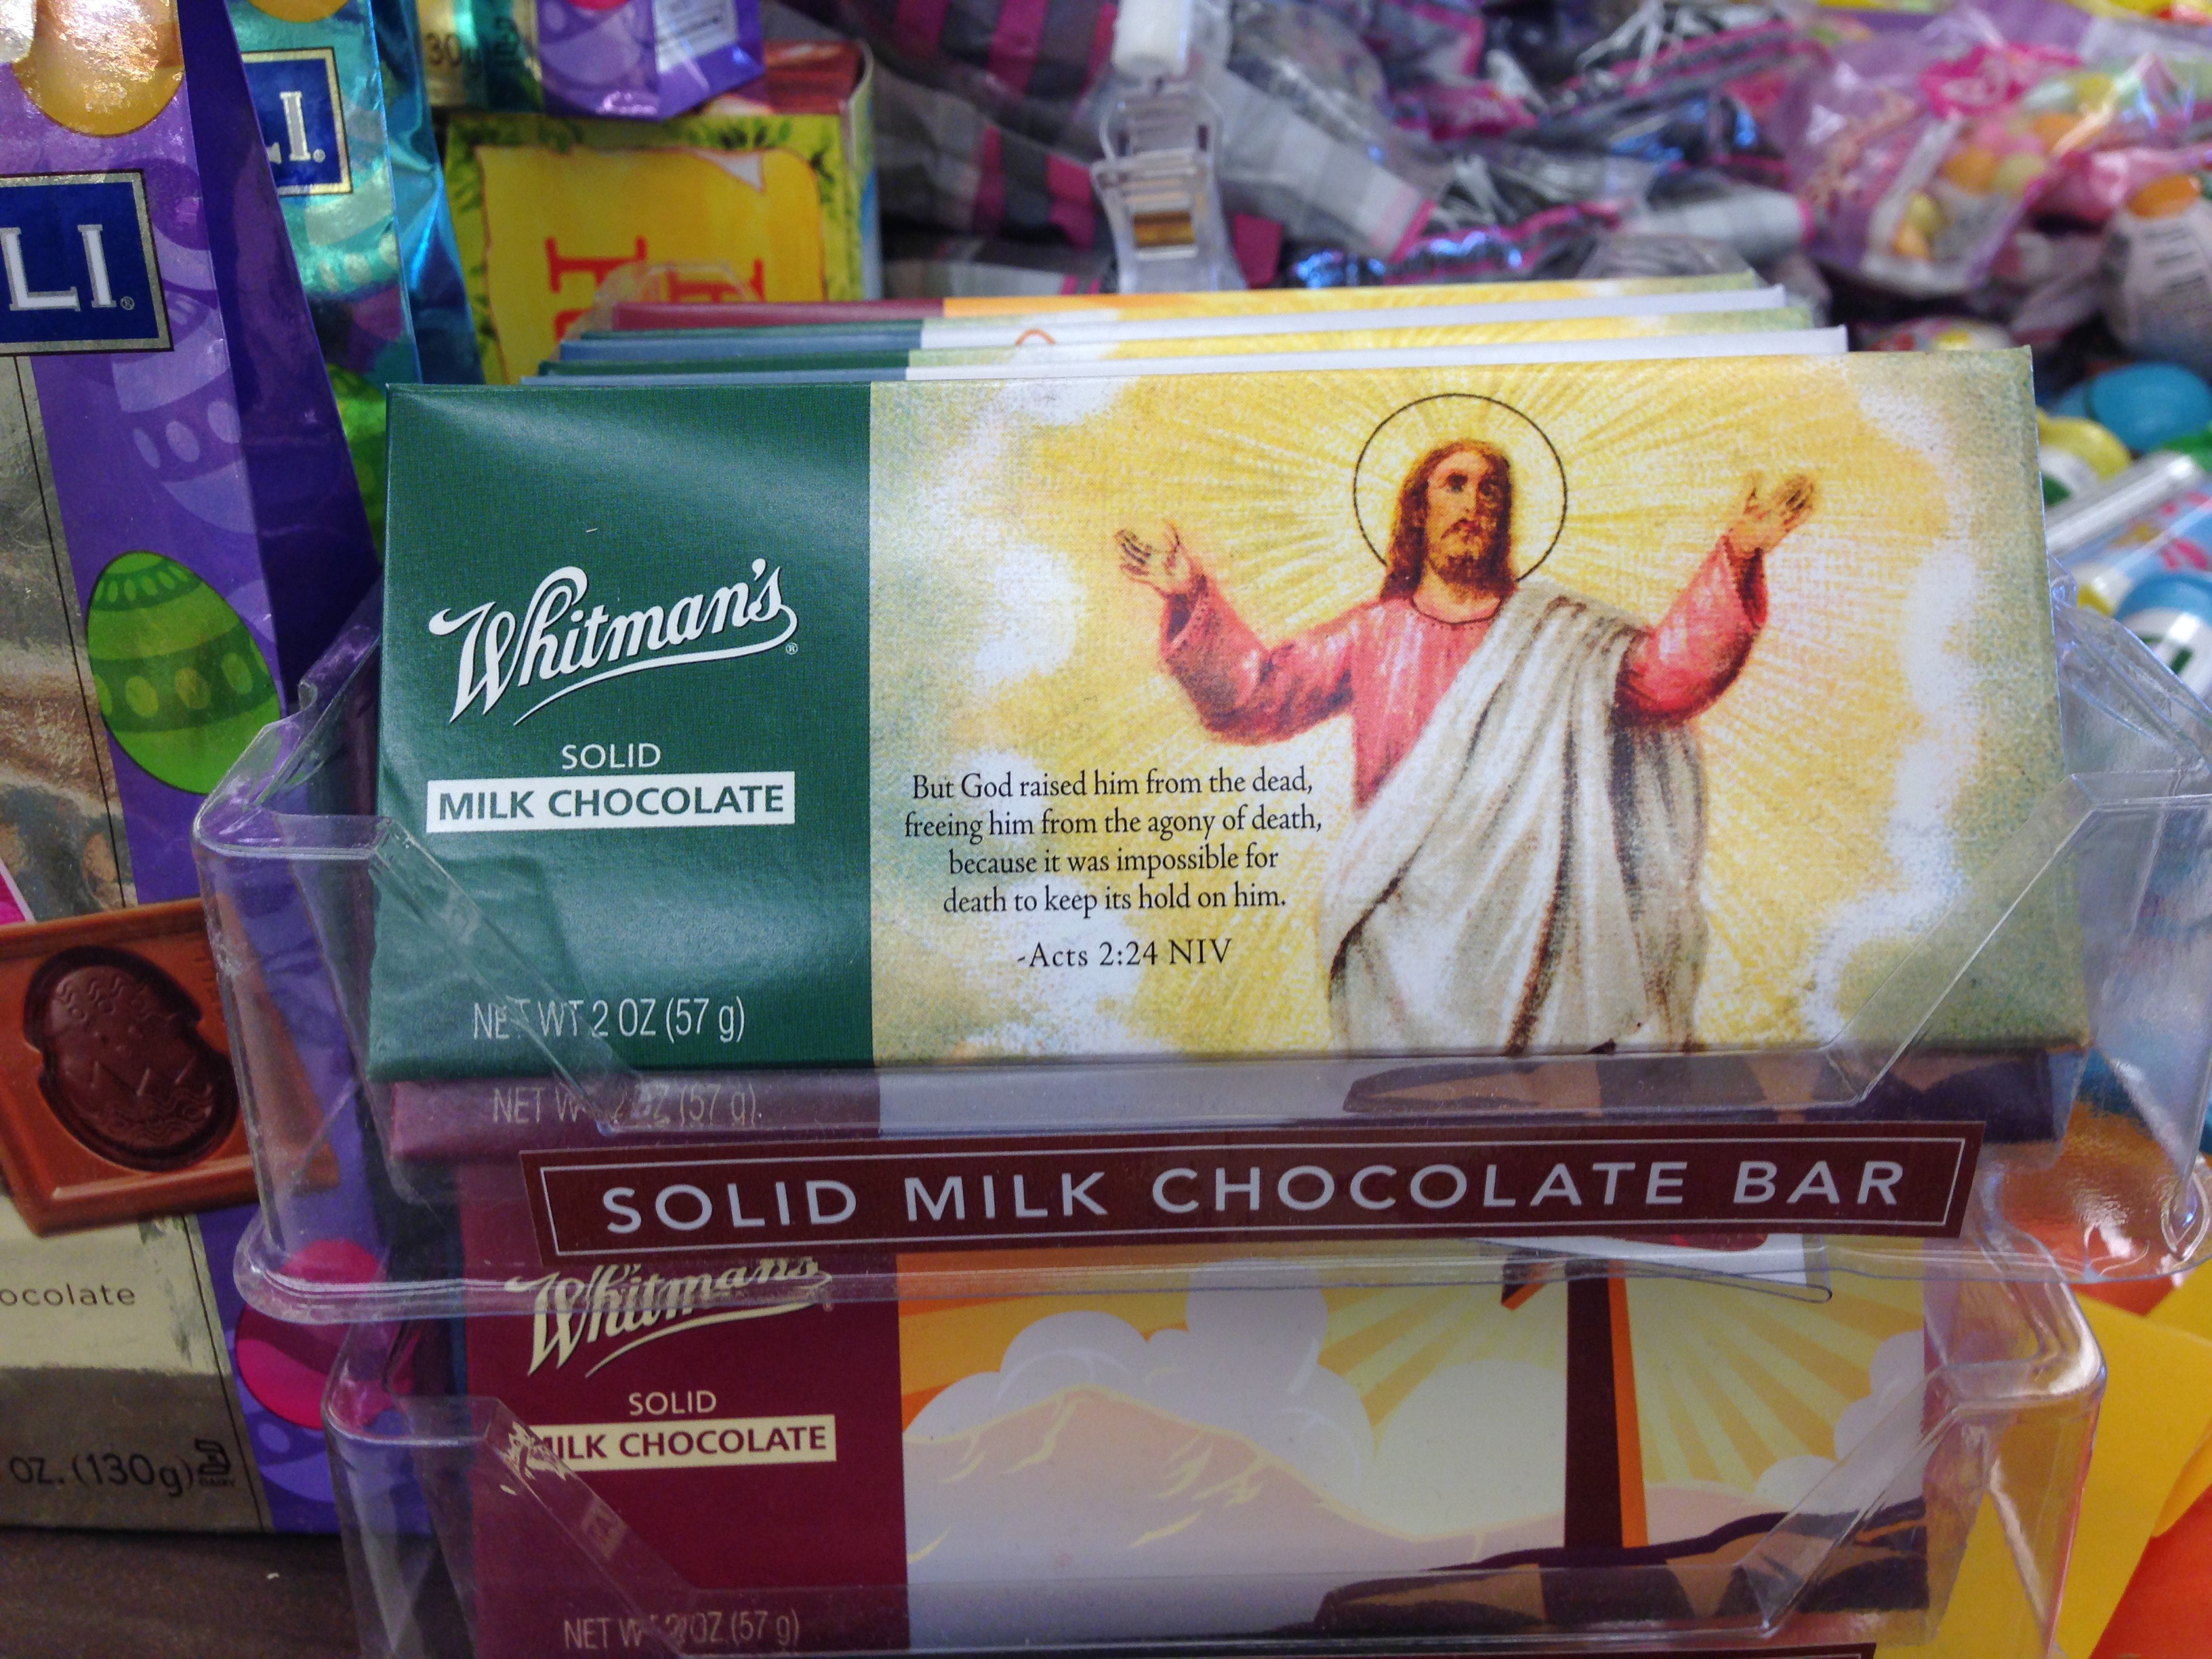
store, food, factory, product, jesus, easter, selling, marketing, milkchocolate, flavor, chocolates, whitmans, jesuschocolatebars